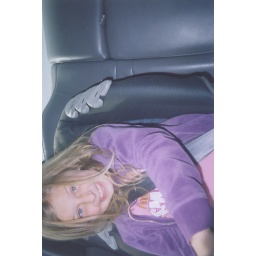
Chillin in the car seat in moms car.